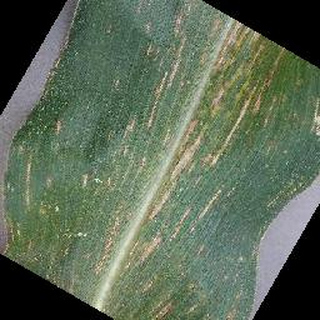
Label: corn_cercospora_leaf_spot